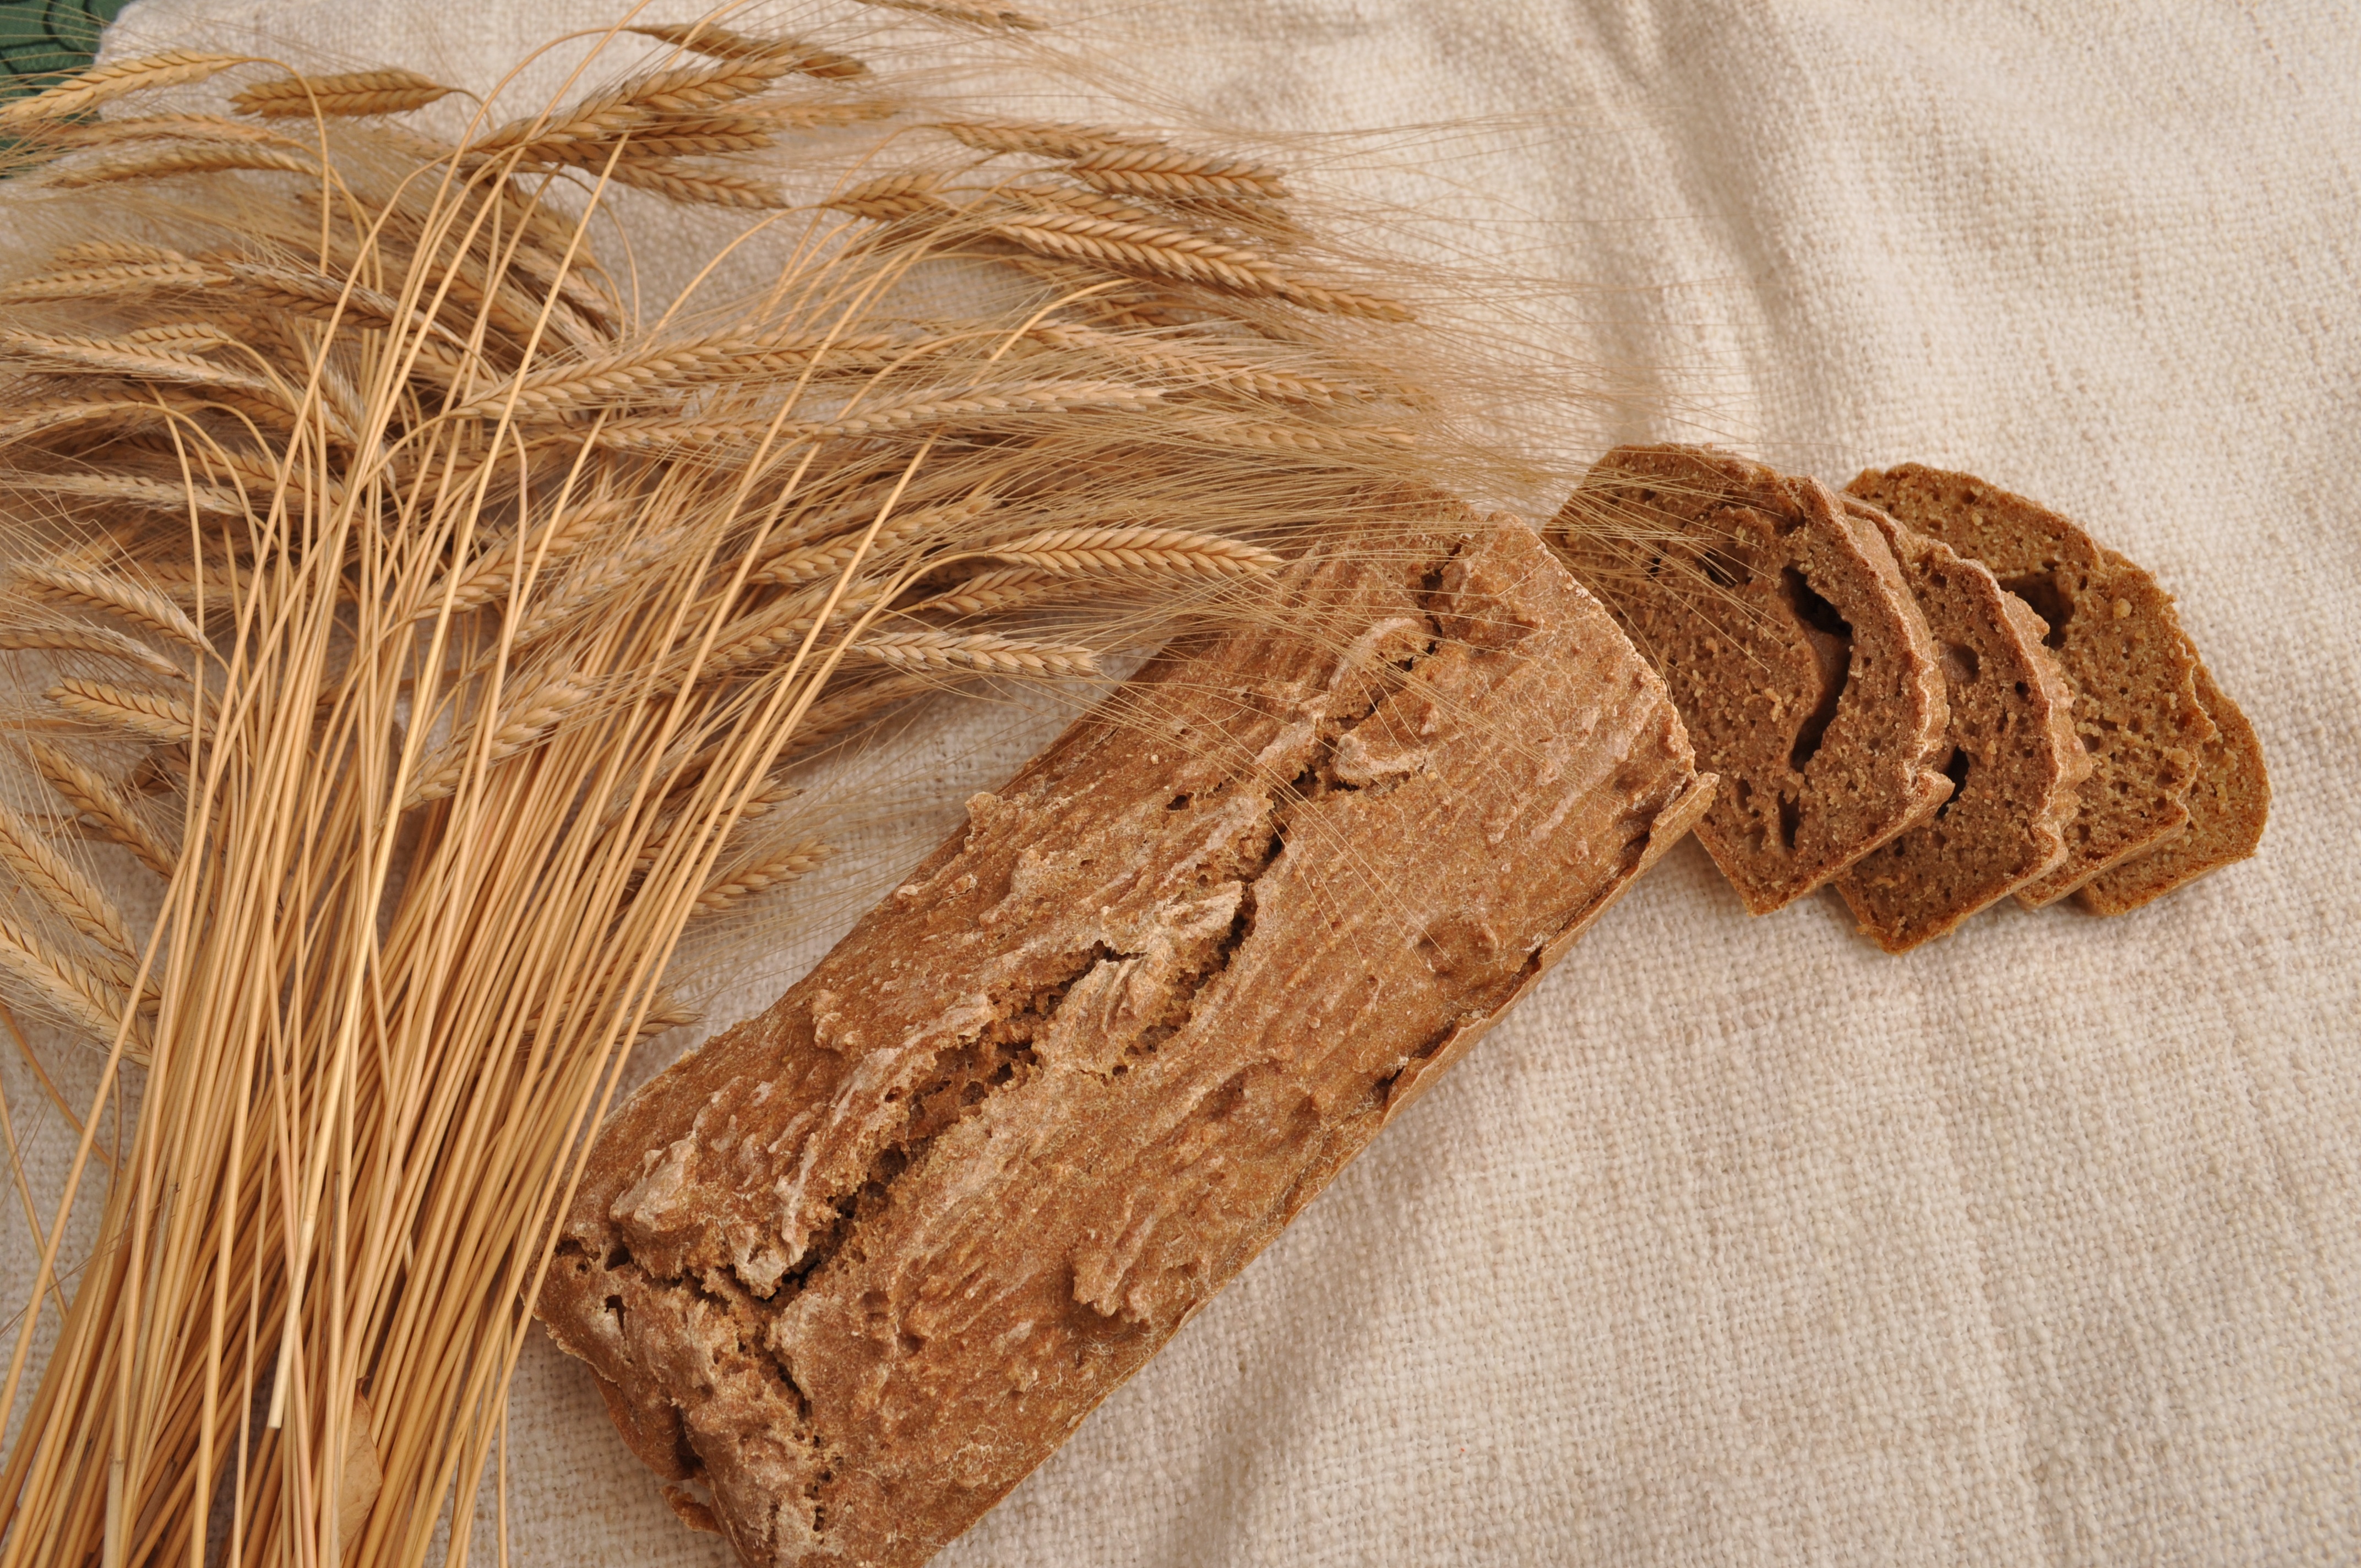
plant, wood, wheat, seed, food, produce, crop, agriculture, healthy, bread, cereal, rye, organic, flavor, flowering plant, einkorn, grass family, land plant, whole grain